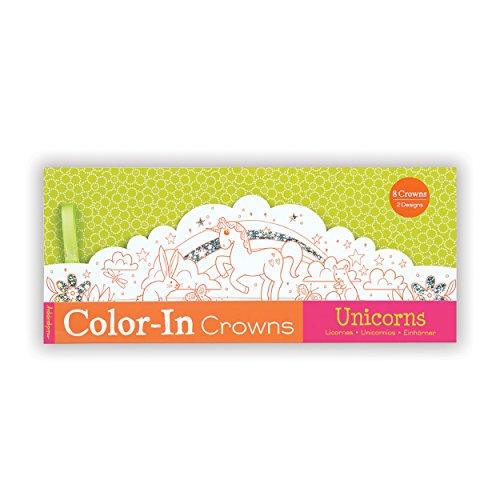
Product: Mudpuppy Unicorns Color-In Crowns
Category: Toys & Games | Arts & Crafts
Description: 8 crowns to color.
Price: $13.99
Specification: ProductDimensions:1x16.2x6.6inches|ItemWeight:0.32ounces|ShippingWeight:0.32ounces(Viewshippingratesandpolicies)|DomesticShipping:ItemcanbeshippedwithinU.S.|InternationalShipping:ThisitemcanbeshippedtoselectcountriesoutsideoftheU.S.LearnMore|ASIN:0735342261|Itemmodelnumber:9780735342262|Manufacturerrecommendedage:6yearsandup